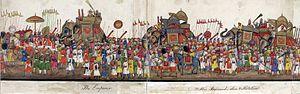
Chandni Chowk est l'un des plus anciens marchés de l'Old Delhi, en Inde. C'est aussi l'un des plus achalandés.